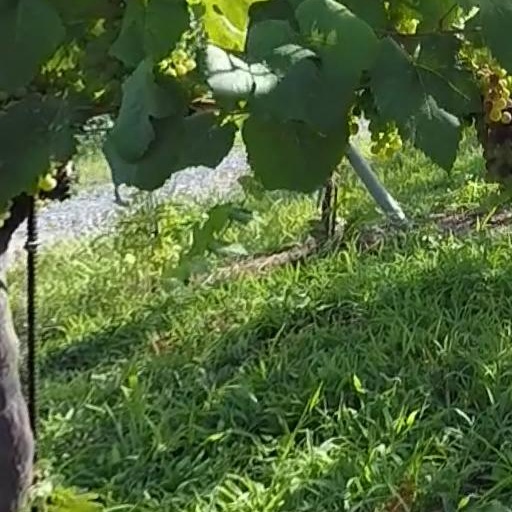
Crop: grape